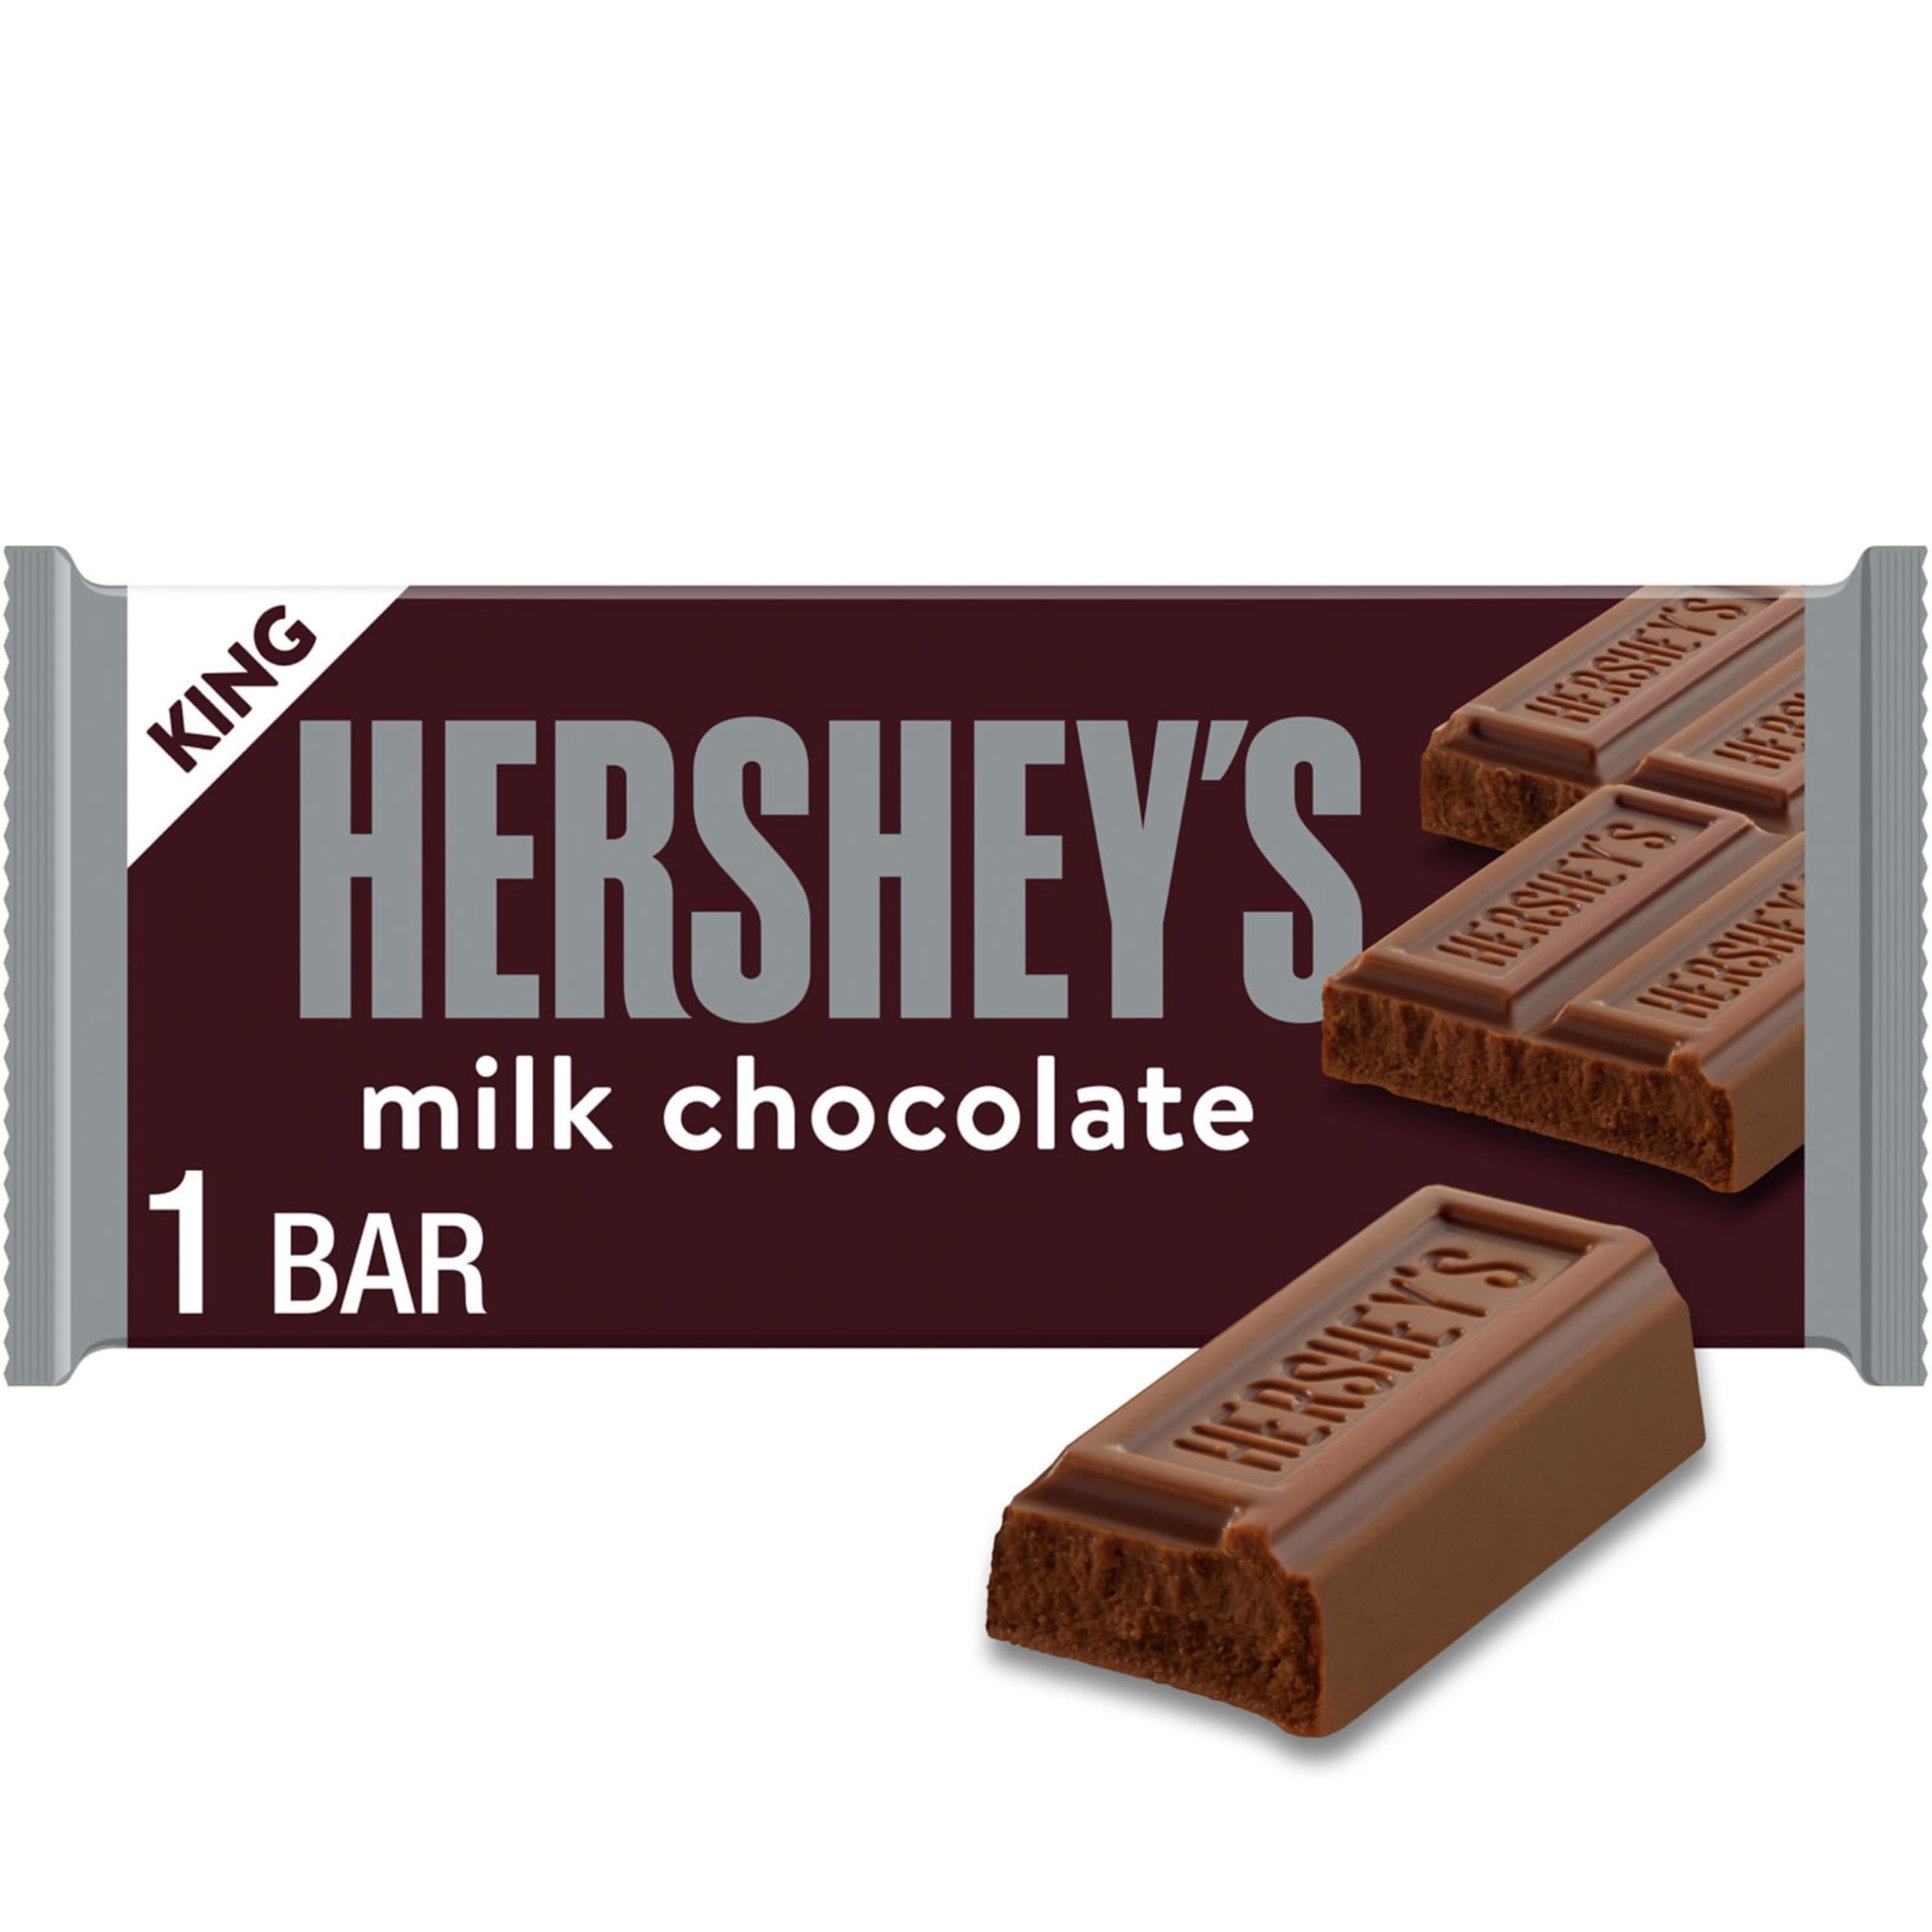
Item Name: HERSHEY'S Milk Chocolate King Size, Candy Bar, 2.6 oz
Bullet Point 1: Contains one (1) 2.6-ounce HERSHEY'S Milk Chocolate King Size Candy Bar
Bullet Point 2: Bring your candy dish, gift giving and s'mores making games to the next level with HERSHEY'S classic milk chocolate candy
Bullet Point 3: Kosher, king size milk chocolate candy wrapped for lasting freshness and on-the-go snacking during any adventure
Bullet Point 4: Kick birthday parties, graduation celebrations, anniversary dates, movie nights and campfires up a notch with classic milk chocolate for everyone involved
Bullet Point 5: Get a king size bar of the classic, creamy HERSHEY'S milk chocolate the world has known and loved for decades in Christmas, Valentine's Day, Halloween and Easter candy selections
Value: 2.6
Unit: Ounce

Price: 2.74